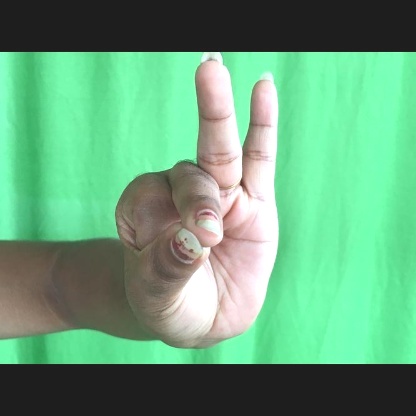
Mudra: Bramaram